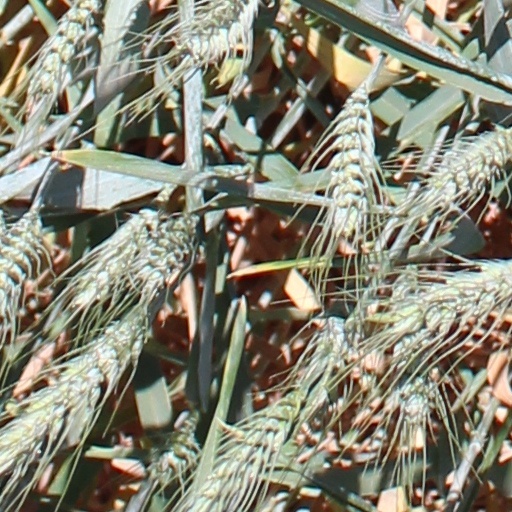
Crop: wheat